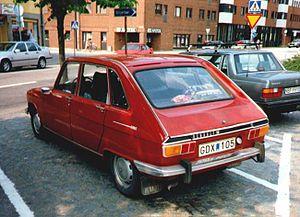
La Renault 16 est une automobile produite à plus de 1,8 million d'unités, essentiellement dans les usines de Sandouville et Flins. Elle a également été assemblée au Maroc, au Canada et en Australie.